Pentapartito

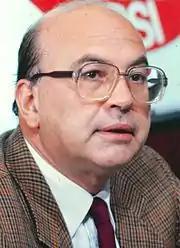
Bettino Craxi

The Pentapartito began in 1981 at a meeting of the Congress of the Italian Socialist Party (PSI) when the Christian Democrat Arnaldo Forlani and Socialist Secretary Bettino Craxi signed an agreement with the blessing of Giulio Andreotti. As the agreement was signed in a trailer, it was called the "pact of the camper." The pact was also called "CAF" for the initials of the signers, Craxi-Andreotti-Forlani. With this agreement, the DC party recognized the equal dignity of the so-called "secular parties" of the majority (i.e., the Socialists, Social Democrats, Liberals and Republicans) and also guaranteed an alternation of government (in fact, Giovanni Spadolini of the PRI and Bettino Craxi of the PSI became the first non-Christian Democrats to hold the premiership). With the birth of the Pentapartito, the possibility of the growth of the majority toward the Italian Communist Party (PCI) was finally dismissed. The Christian Democrats remained the leaders of the coalition, and managed several times to prevent representatives of the secular parties from becoming Prime Minister (Ciriaco De Mita was opposed, for example, by a continuous veto against Craxi).